Every Other Week

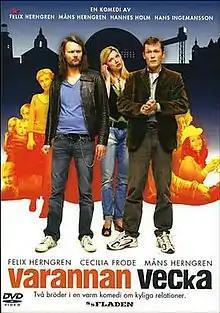
Swedish cover

Every Other Week (Swedish: "Varannan vecka") is a Swedish comedy/drama film, released in 2006 and directed by Måns Herngren, Felix Herngren, Hannes Holm and Hans Ingemansson. The film also stars Måns and Felix Herngren, amongst others.